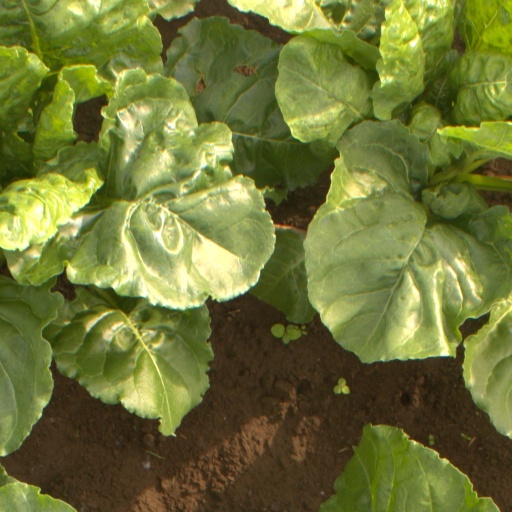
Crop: sugar beet